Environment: real
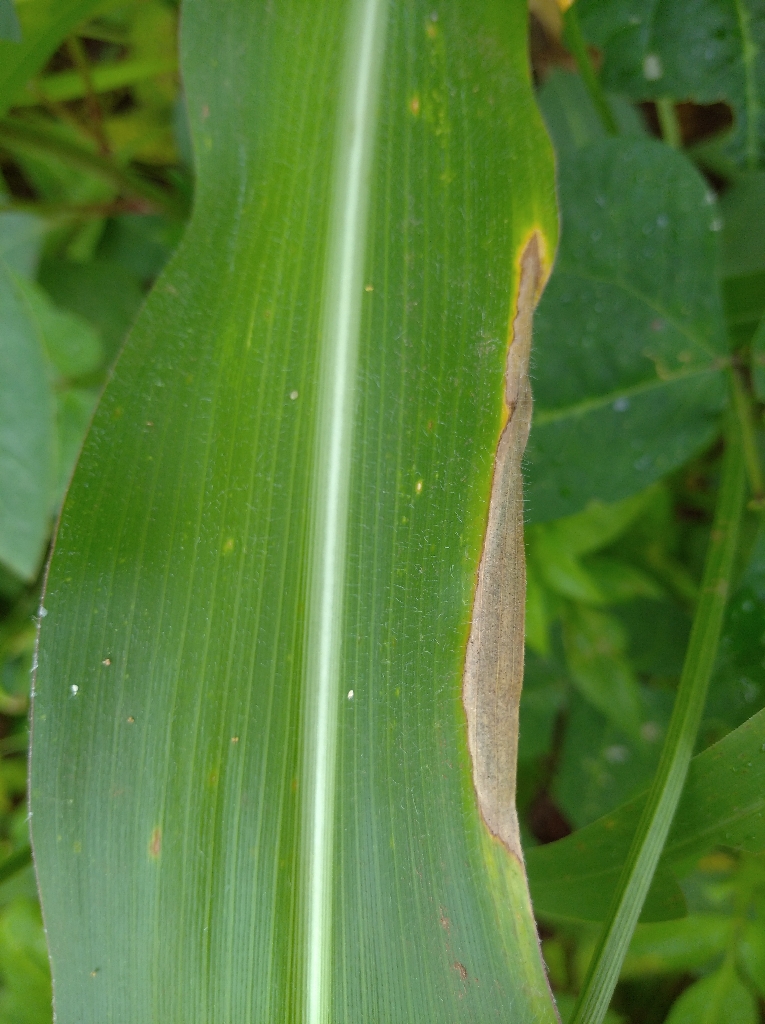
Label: northern_corn_leaf_blight